Answer in natural language. Considering the relative positions, is black wooden spindleback chair (marked B) to the left or right of black rectangular stone countertop? Choose between the following options: left or right
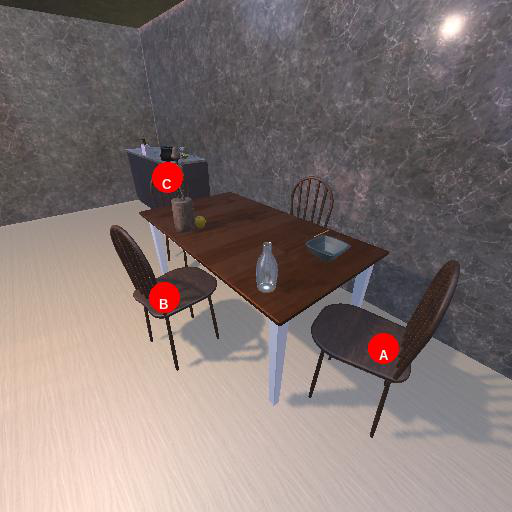
<answer>right</answer>